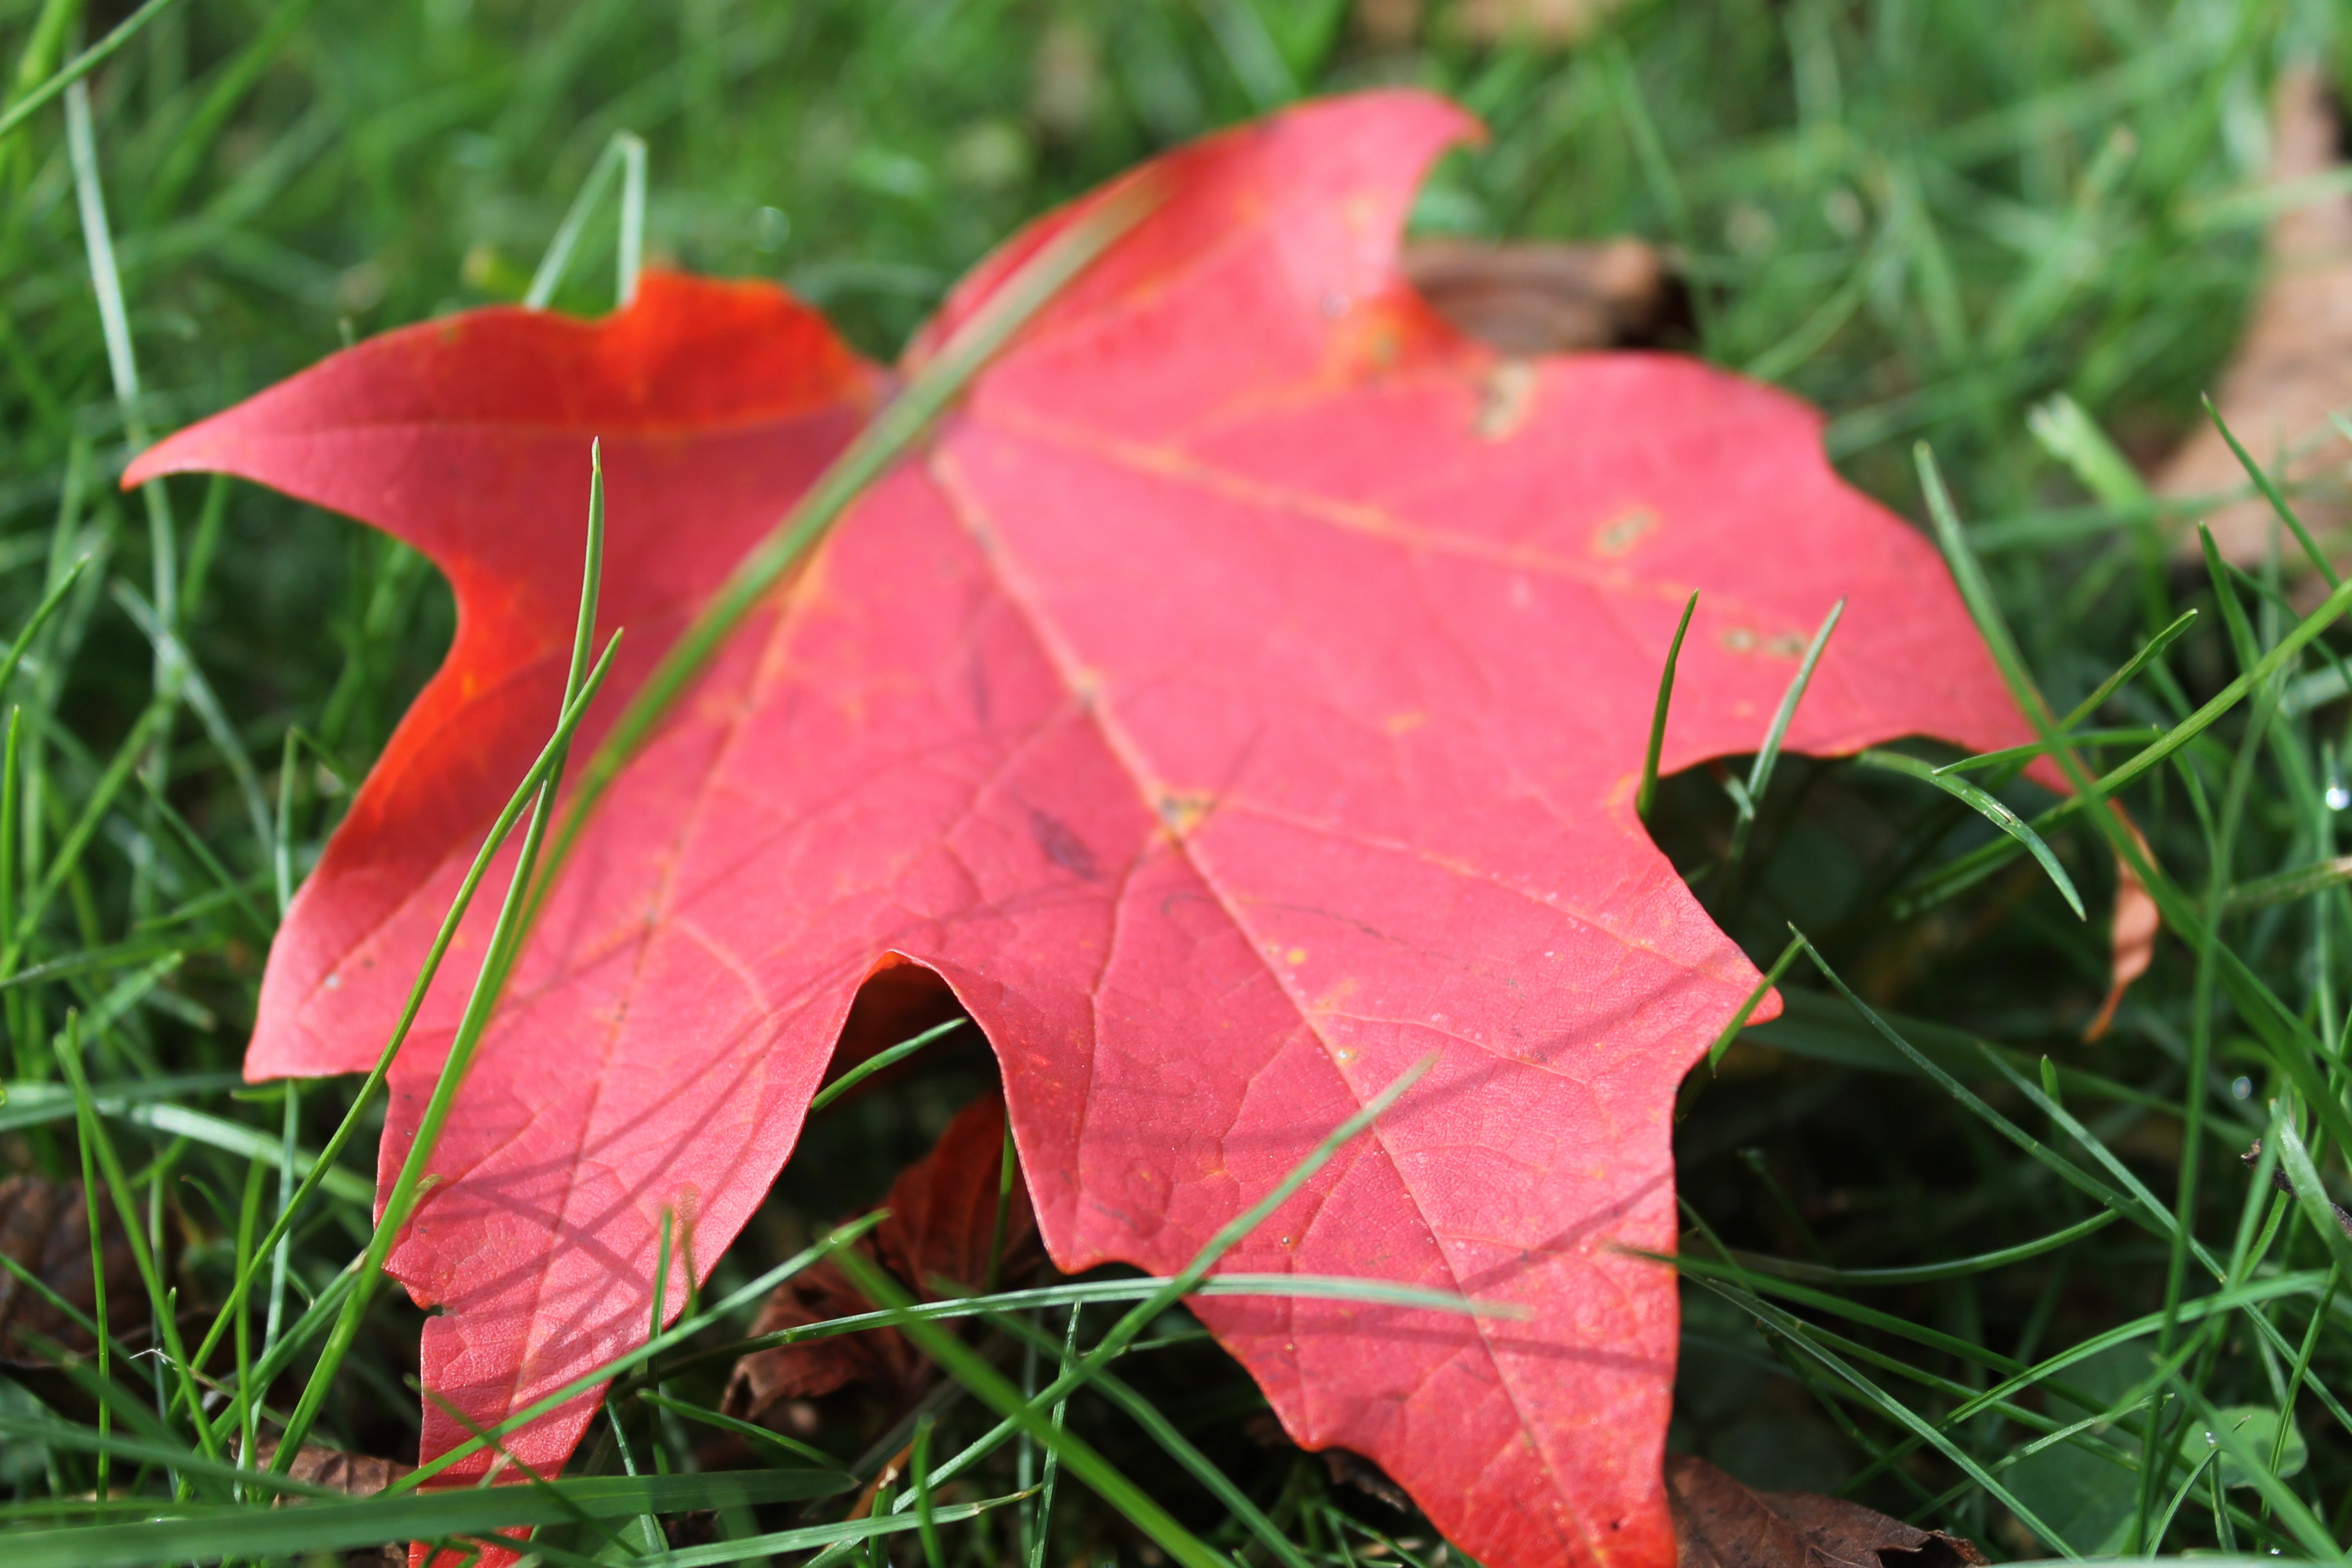
tree, nature, grass, plant, lawn, leaf, fall, flower, petal, green, red, autumn, botany, flora, season, maple, maple tree, maple leaf, leaves, fall leaves, macro photography, flowering plant, fall leaves background, annual plant, woody plant, land plant